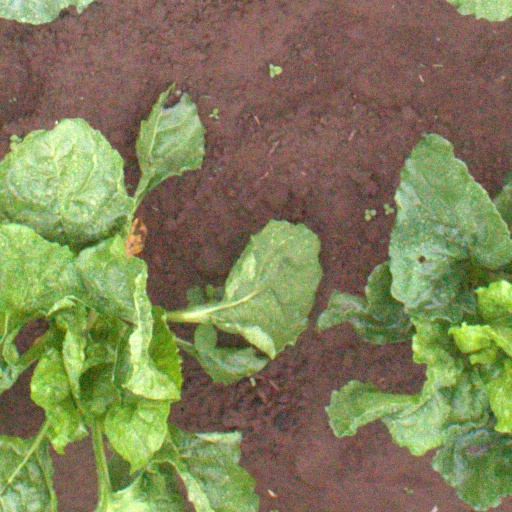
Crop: sugar beet